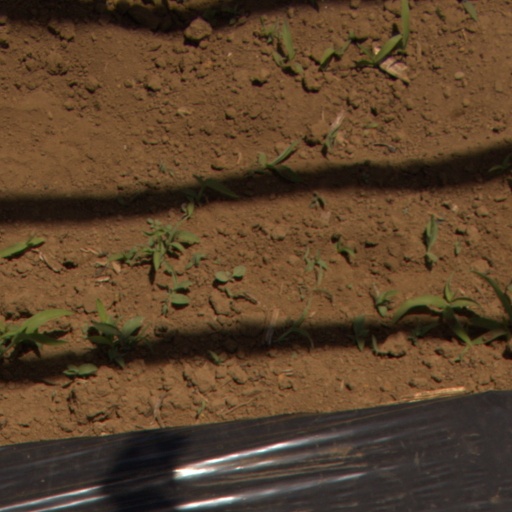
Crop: Jerusalem artichoke